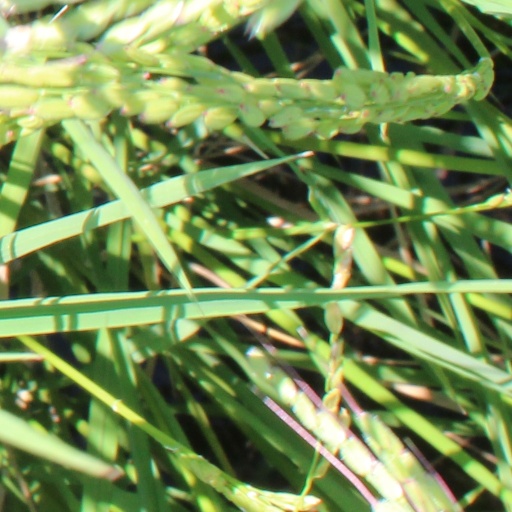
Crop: rice